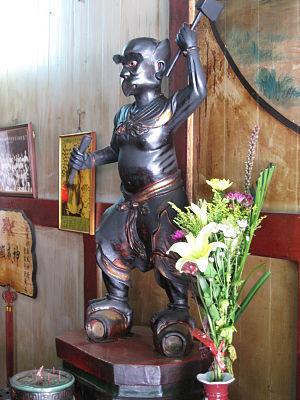
Lei Gong ou Sire Tonnerre est une divinité chinoise responsable du tonnerre. Il a également un rôle justicier et peut causer la mort de personnes qui se sont mal conduites. Il est le plus souvent représenté comme un humanoïde au torse nu doté doté d’un bec d’oiseau ou d’un menton pointu, d’une paire d’ailes et de serres aux pieds, tenant un ciseau dans la main gauche et un maillet dans la main droite. Il peut être accompagné de tambours placés sous ses pieds ou suspendus à côté de sa statue. Très peu de temples lui sont spécifiquement dédiés. Il est aussi appelé Lei Shen ou Lei Zu.